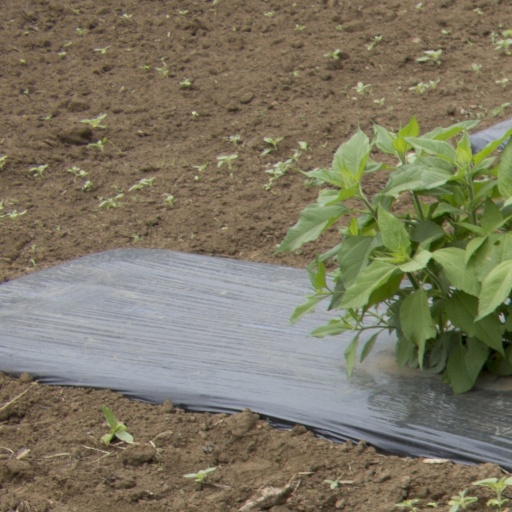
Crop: Jerusalem artichoke